Charles Marriott (priest)

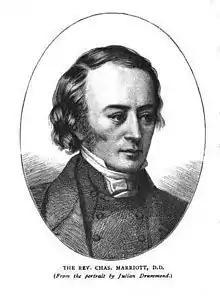
Charles Marriott

Charles Marriott (1811–1858) was an Anglican priest, a fellow of Oriel College, Oxford, and one of the members of the Oxford Movement. He was responsible for editing more than half of the volumes of their series of translations, the "Library of the Fathers".